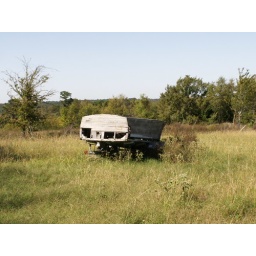
Classic old wooden boat in the field at Rusk, Texas.